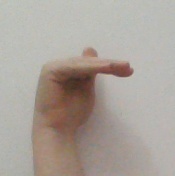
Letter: khaa